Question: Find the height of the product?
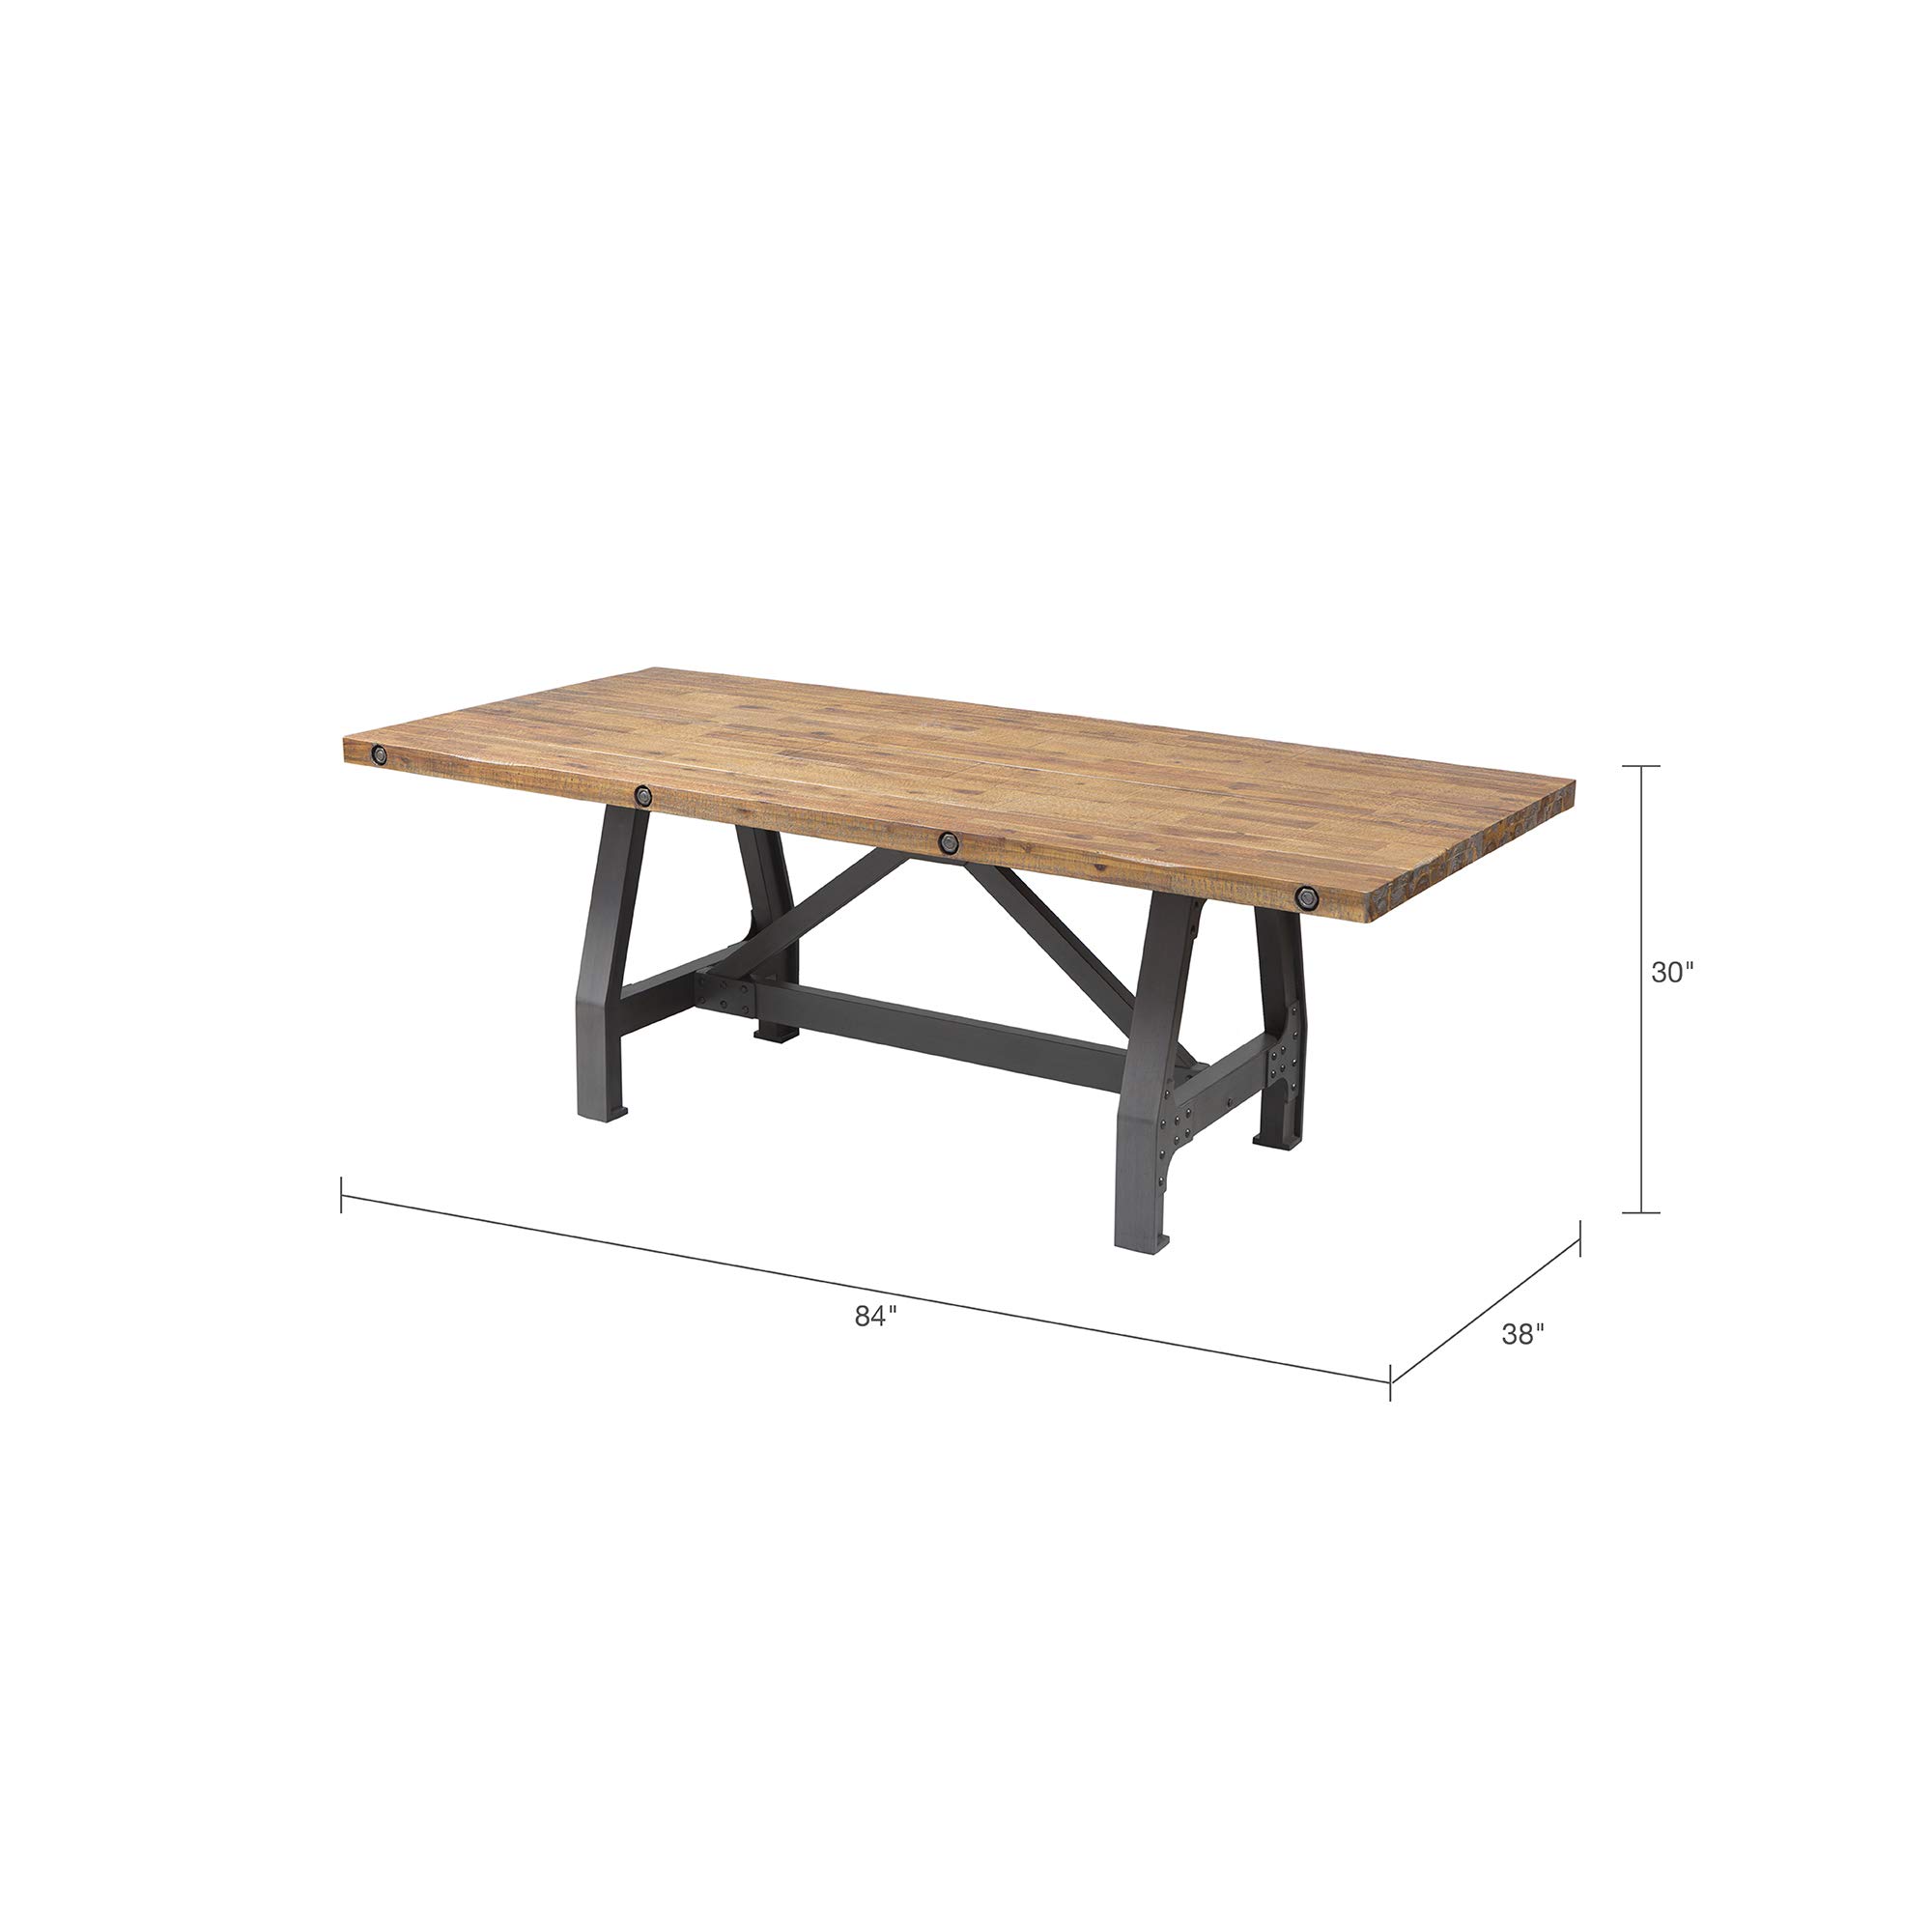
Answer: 30.0 inch